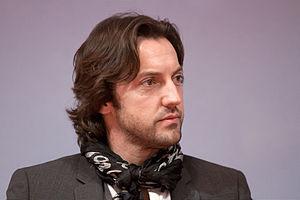
Frédéric Diefenthal au Salon du livre de Paris pour la promotion du téléfilm Chateaubriand.